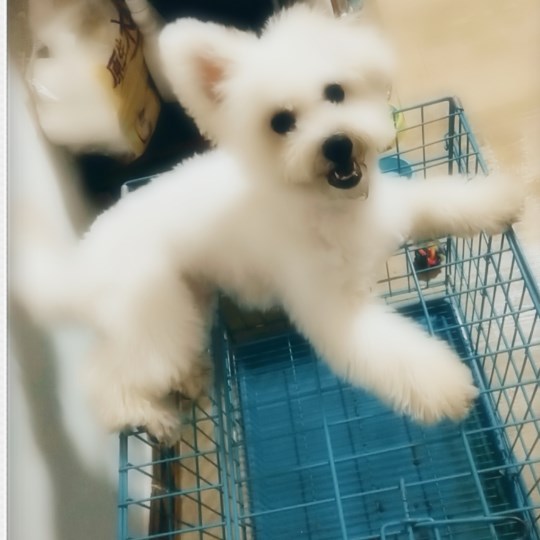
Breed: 3083-n000117-Bichon_Frise